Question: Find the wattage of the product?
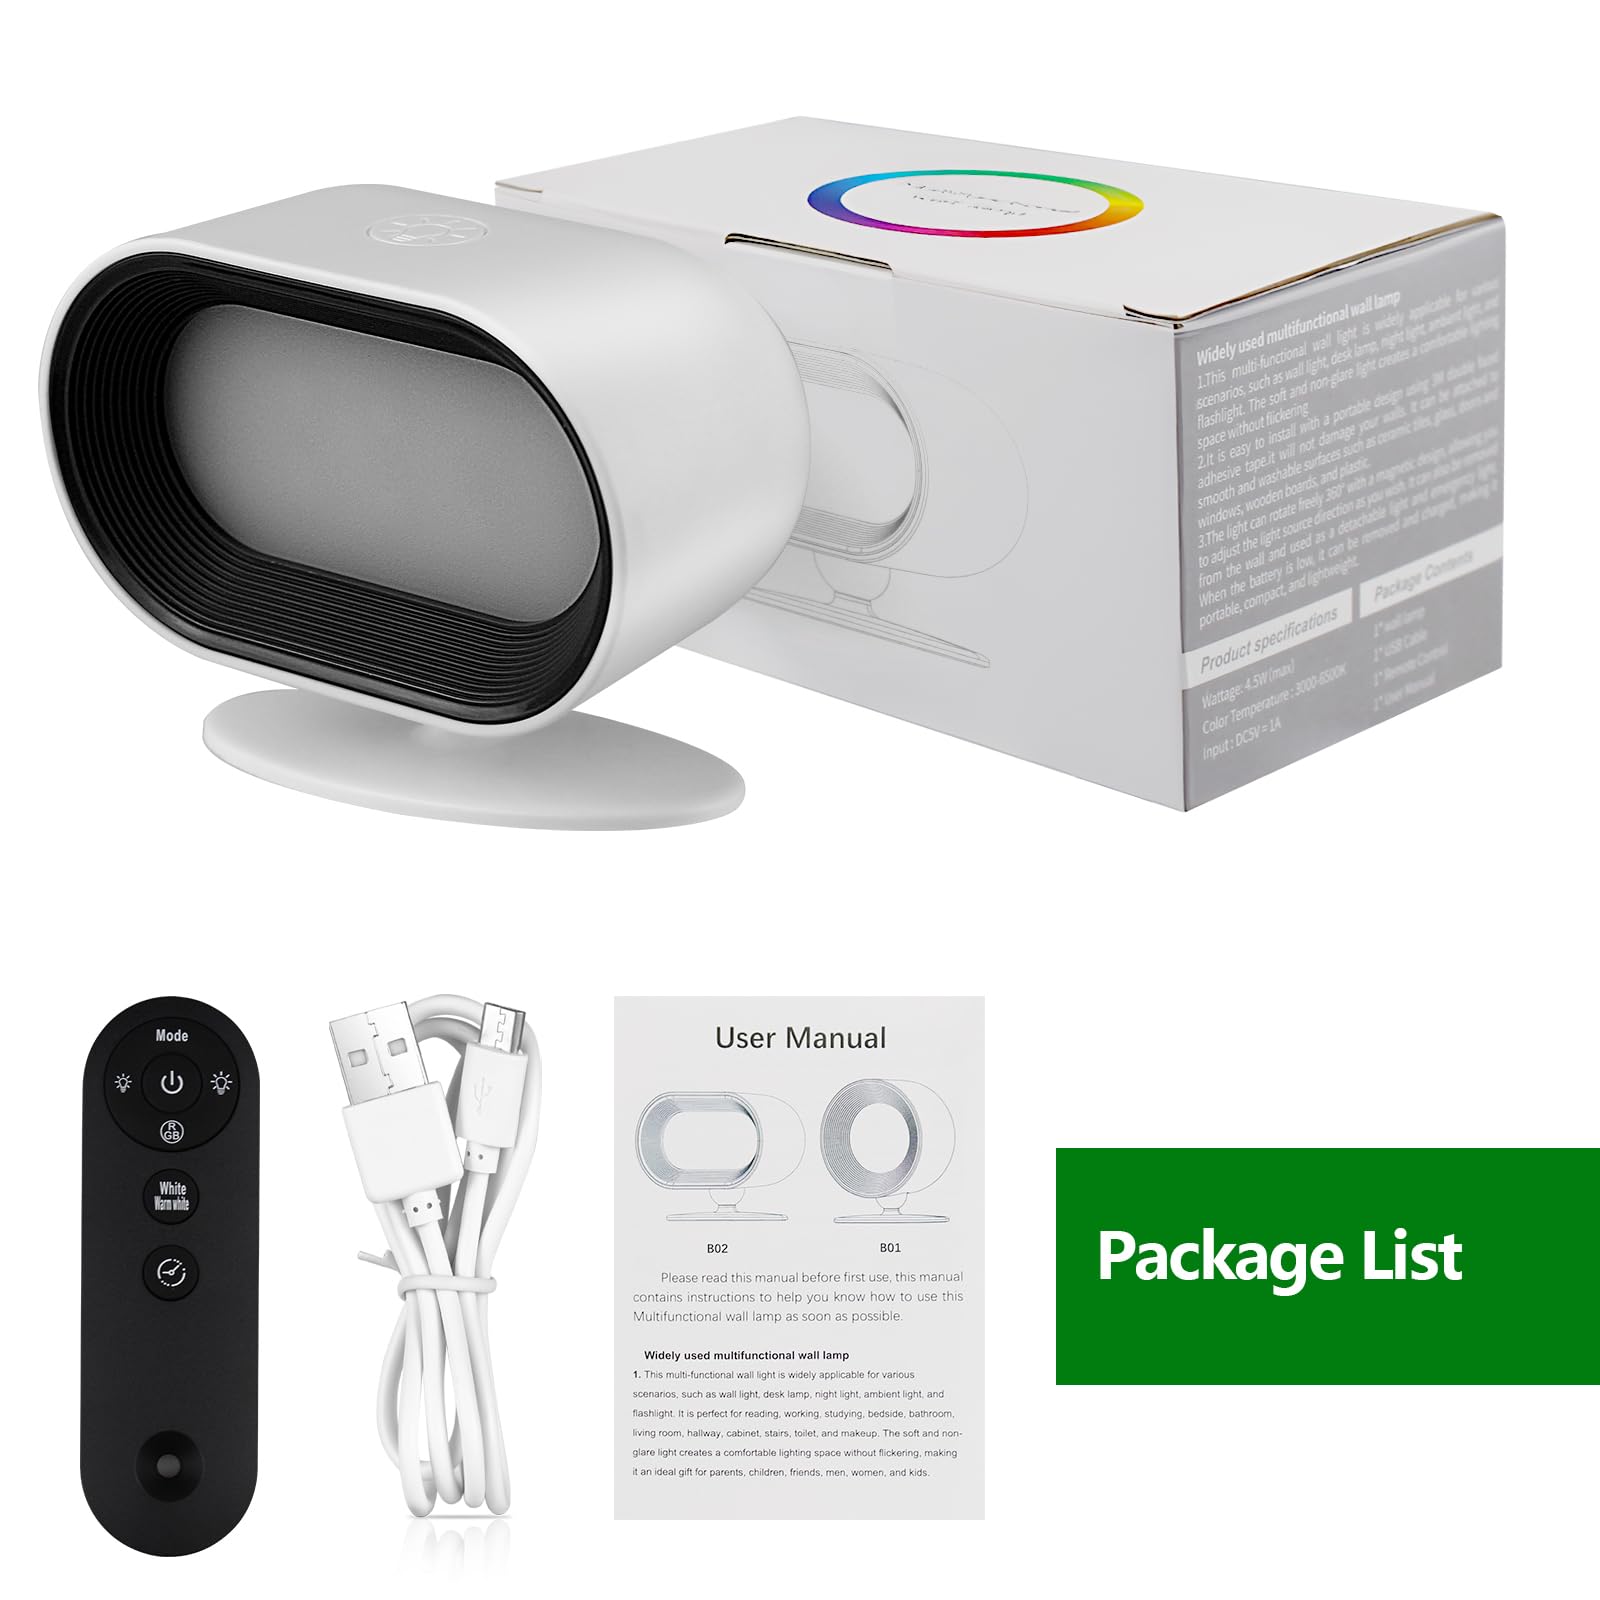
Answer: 4.5 watt